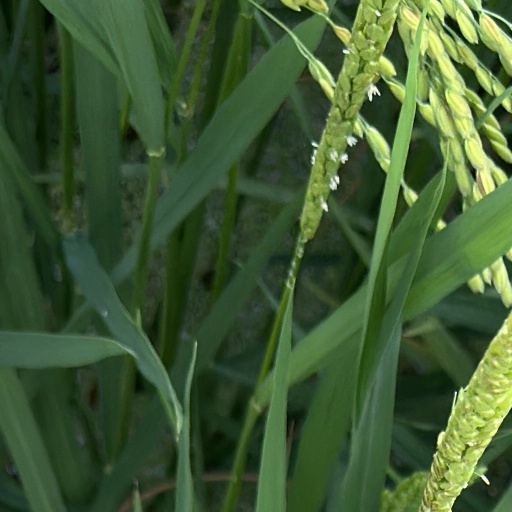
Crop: rice